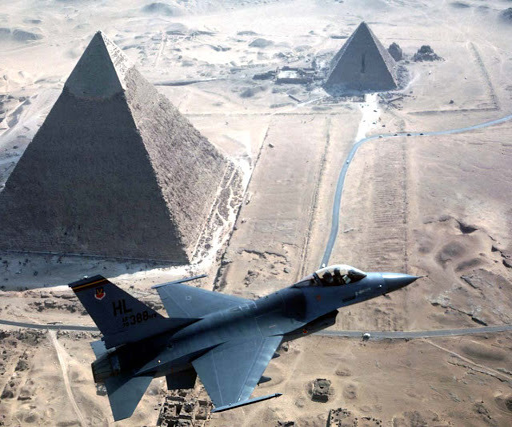
aircraft model over the pyramids by award winner